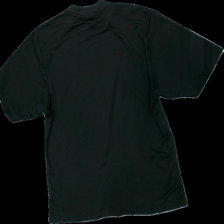
View: back
Type: T-shirt
Category: Men
Brand: Nike
Colors: Black
Material: 100% poly
Pattern: Logo print
Cut: Regular
Size: M
Stains: Major
Holes: Minor
Price range: <50
Recommended usage: Export